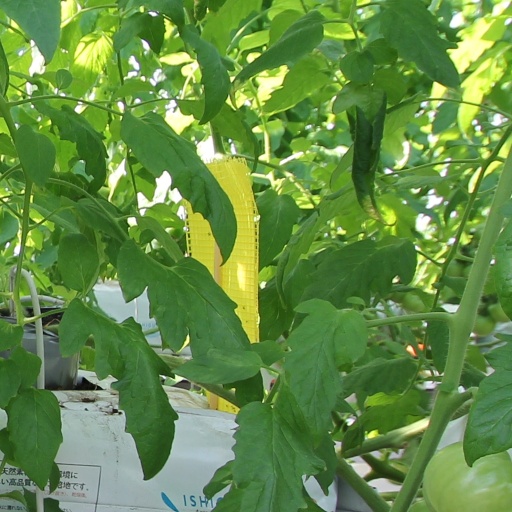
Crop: tomato